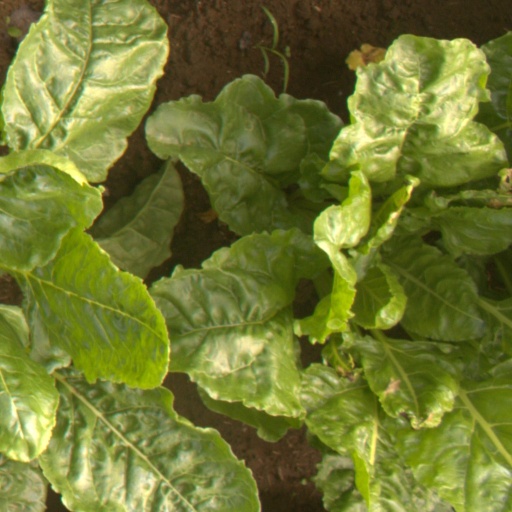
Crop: sugar beet